S.A. Lay House

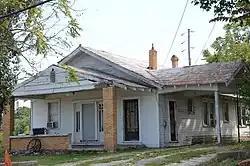

The S.A. Lay House is a historic house at Glade Street and United States Route 65 in Marshall, Arkansas, United States. It is a single-story wood-frame structure with a front-facing gable roof. A gabled porch extends across much of the front, supported by brick columns separated by a slightly arched span. A similarly styled porte cochere extends to the right, both roof lines featuring Craftsman-style exposed rafter ends. The house was built in 1921, and is noted for its local architectural significance.